Ali Kelmendi

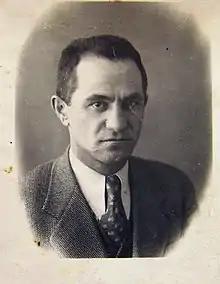

Ali Kelmendi (3 November 1900 – 11 February 1939) was a Kosovar Albanian communist, an organizer of the communist movement in Albania and was posthumously a Hero of Albania under the communist government.